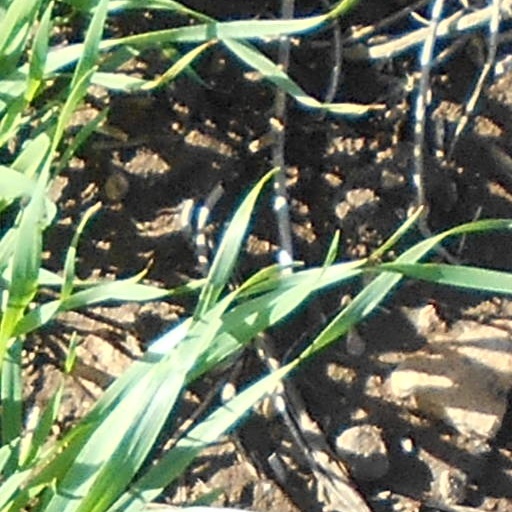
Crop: wheat